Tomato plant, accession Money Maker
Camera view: tilt-top (135 deg); turntable rotation: 90 degrees
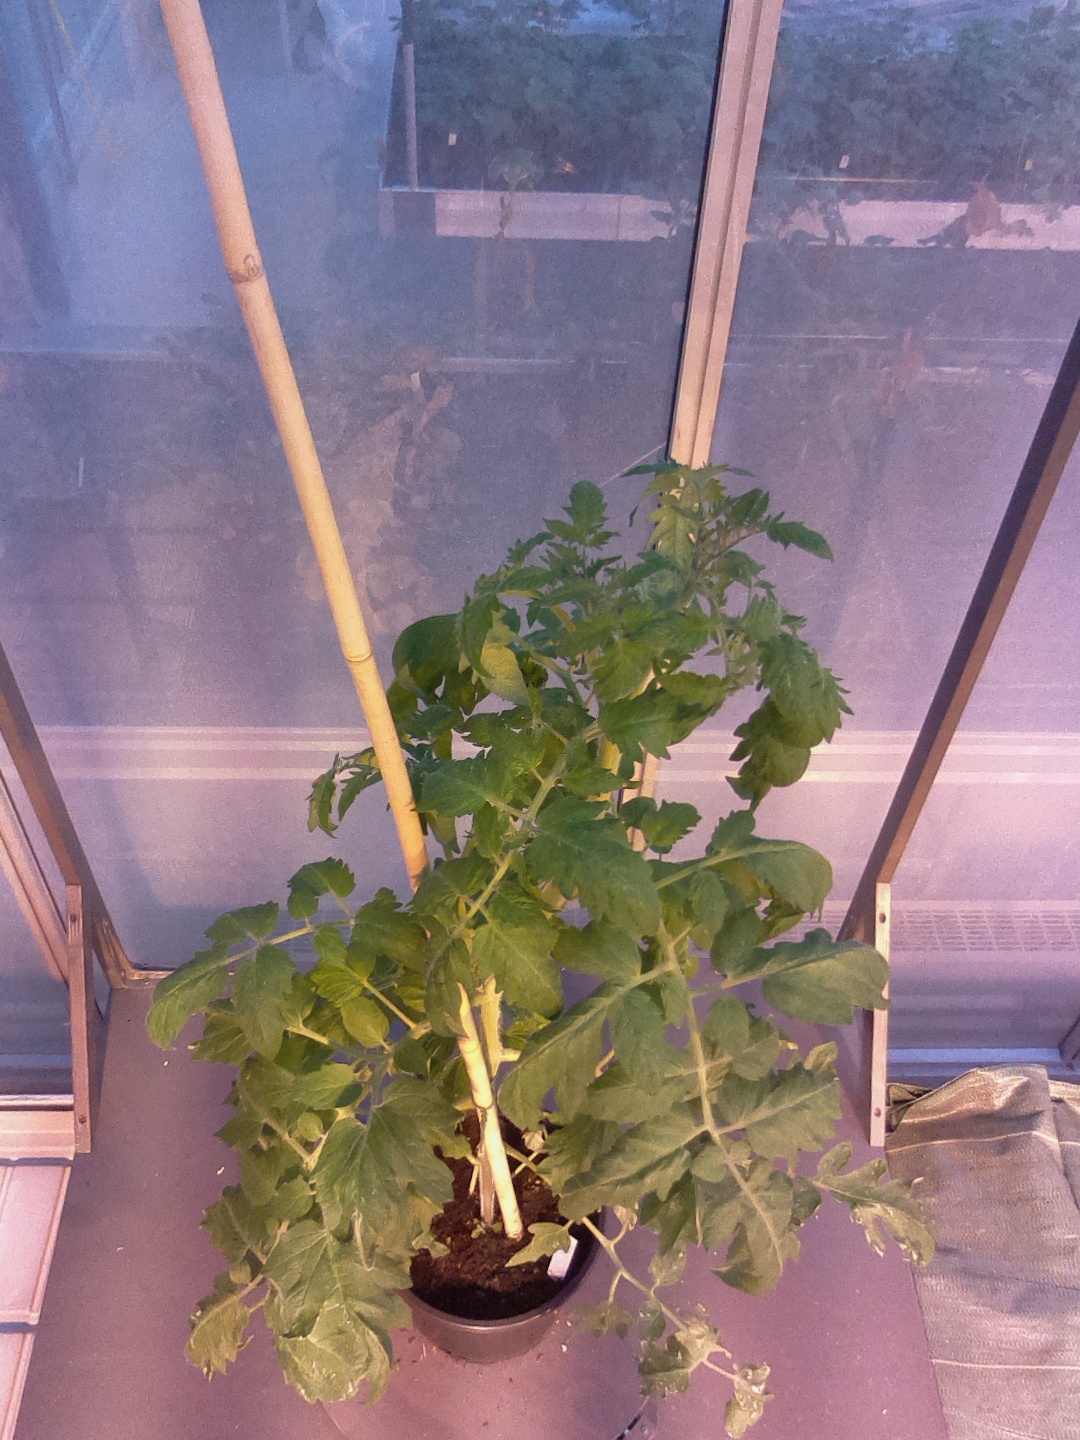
BBCH growth stage 63: 30%-40% of flowers open